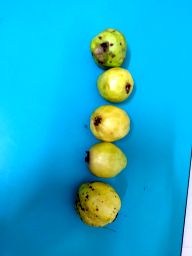
Fruit: Guava
Quality: Mixed